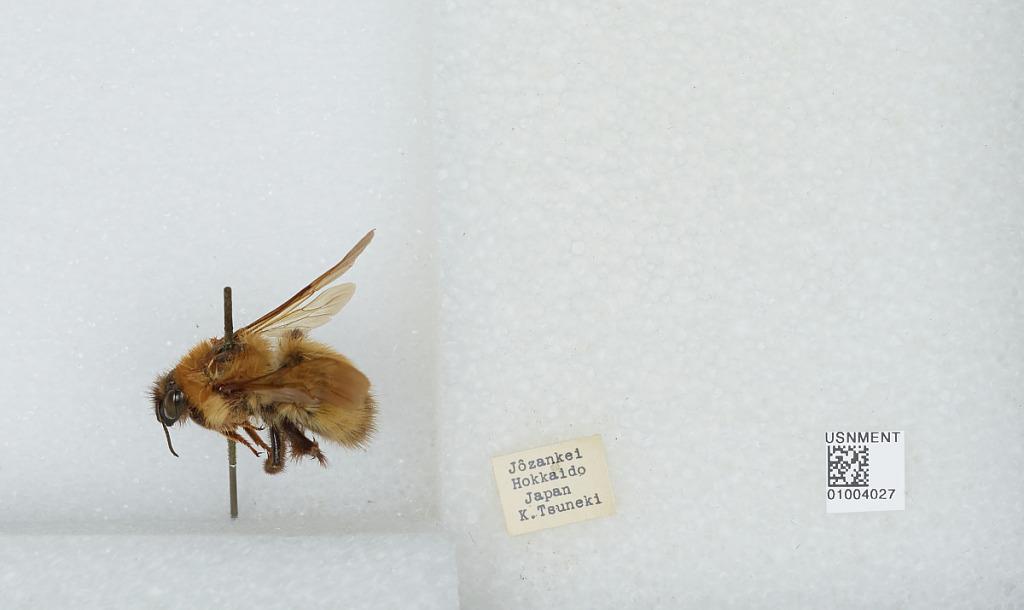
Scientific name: Bombus (Diversobombus) diversus Smith
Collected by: K. Tsuneki
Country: Japan
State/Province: Hokkaido
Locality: Jozankei
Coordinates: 42.9692, 141.168